William Ivison Macadam

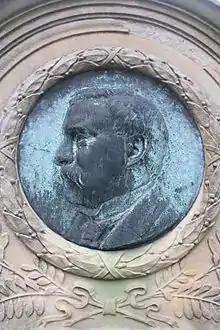
William Ivison Macadam by William Grant Stevenson

They had to clear the one end of Lady Road entirely … Marching in came a big representation of … the colonel’s own regiment … carrying their rifles reversed … the coffin saluted everywhere … by the crowds waiting for its passing. Behind the gun carriage, which was drawn by six horses, was led the officer’s charger, which he rode only a few days ago at the inspection in Holyrood Park, while behind it again came several mourning coaches … Thousands of people—men women and children, many in working dress, some in holiday attire, a considerable number in mourning, followed the procession all the way to the Portobello Cemetery. Through the entire [four mile] route, crowds by the wayside allowed the cortege to pass and then fell in and swelled the procession."